Answer in natural language. Consider the 3D positions of the objects in the scene and not just the 2D positions in the image. Is the centerpoint of  Window at a higher height than black modern high-back chair (highlighted by a blue box)? Choose between the following options: yes or no
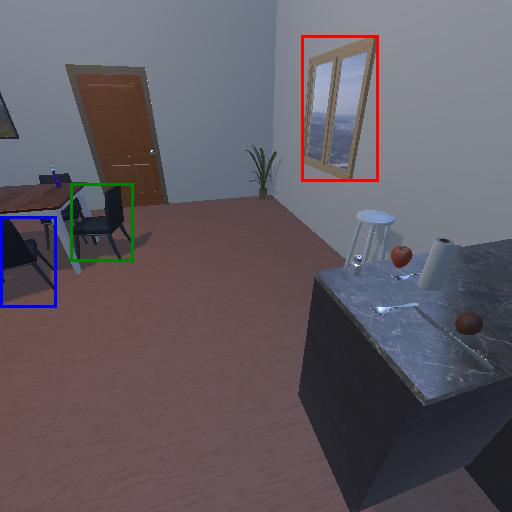
<answer>yes</answer>